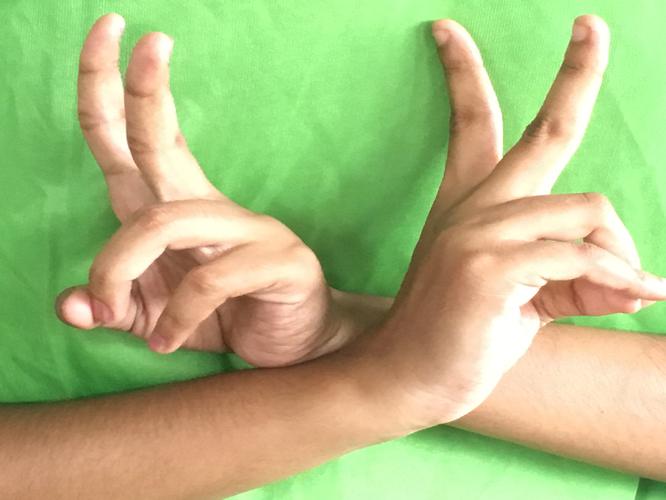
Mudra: Kartariswastika
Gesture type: double_hand